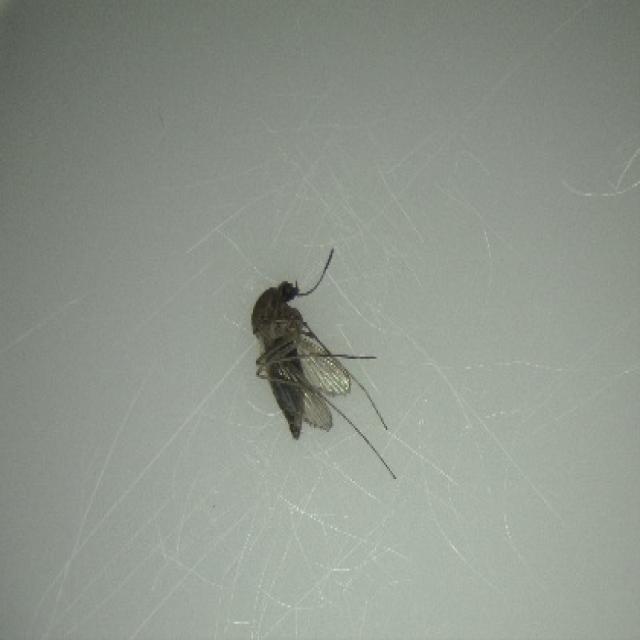
Species: culex_tritaeniorhynchus